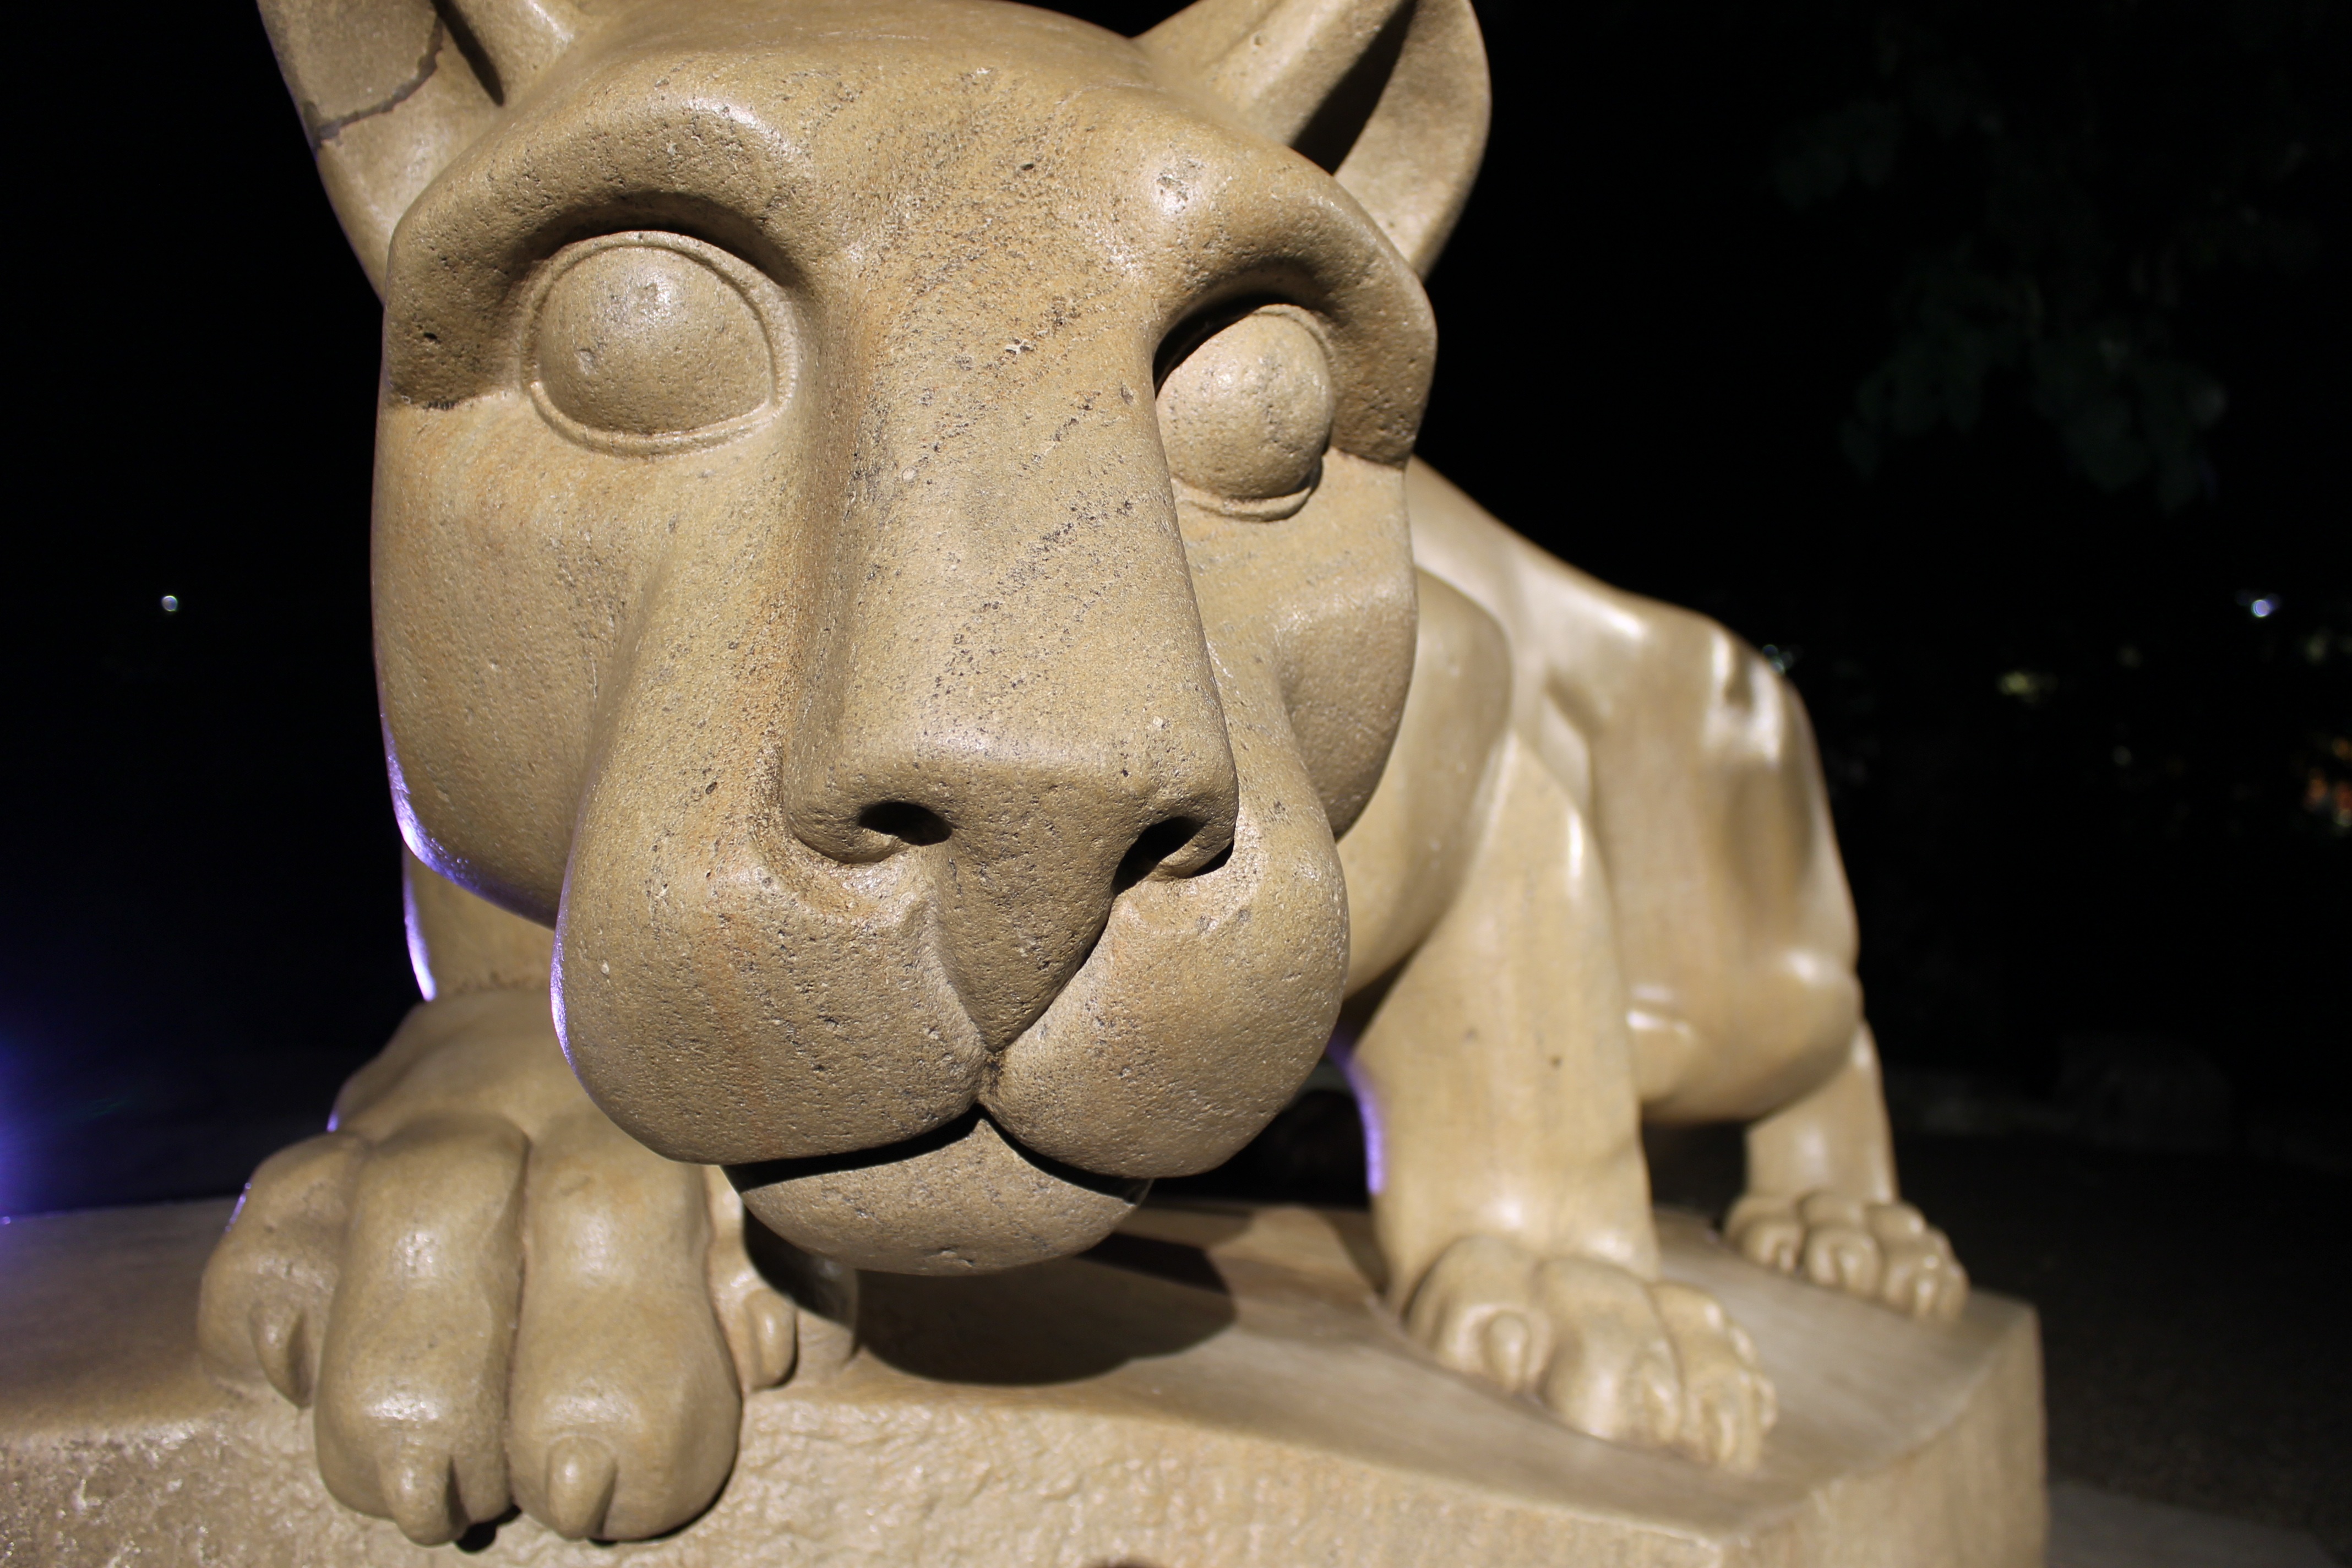
night, monument, statue, lion, material, sculpture, art, temple, head, shrine, carving, psu, mountain lion, stone carving, ancient history, penn state, state college